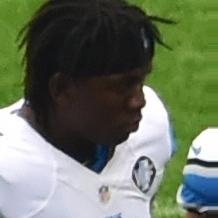
Age: 24